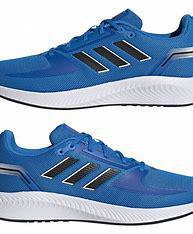
Brand: Adidas
Model: Runfalcon 2